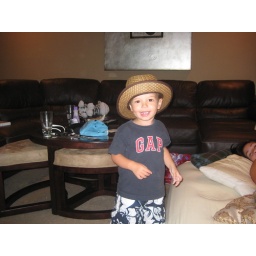
Silly boy in Auntie Danielle's hat